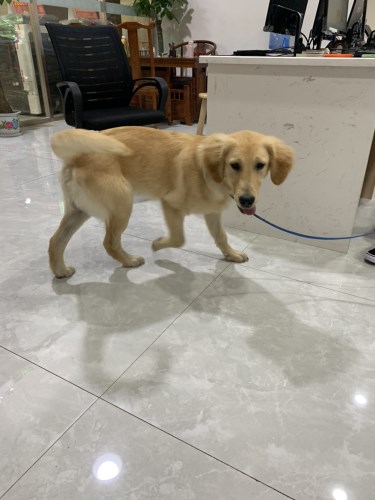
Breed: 5355-n000126-golden_retriever